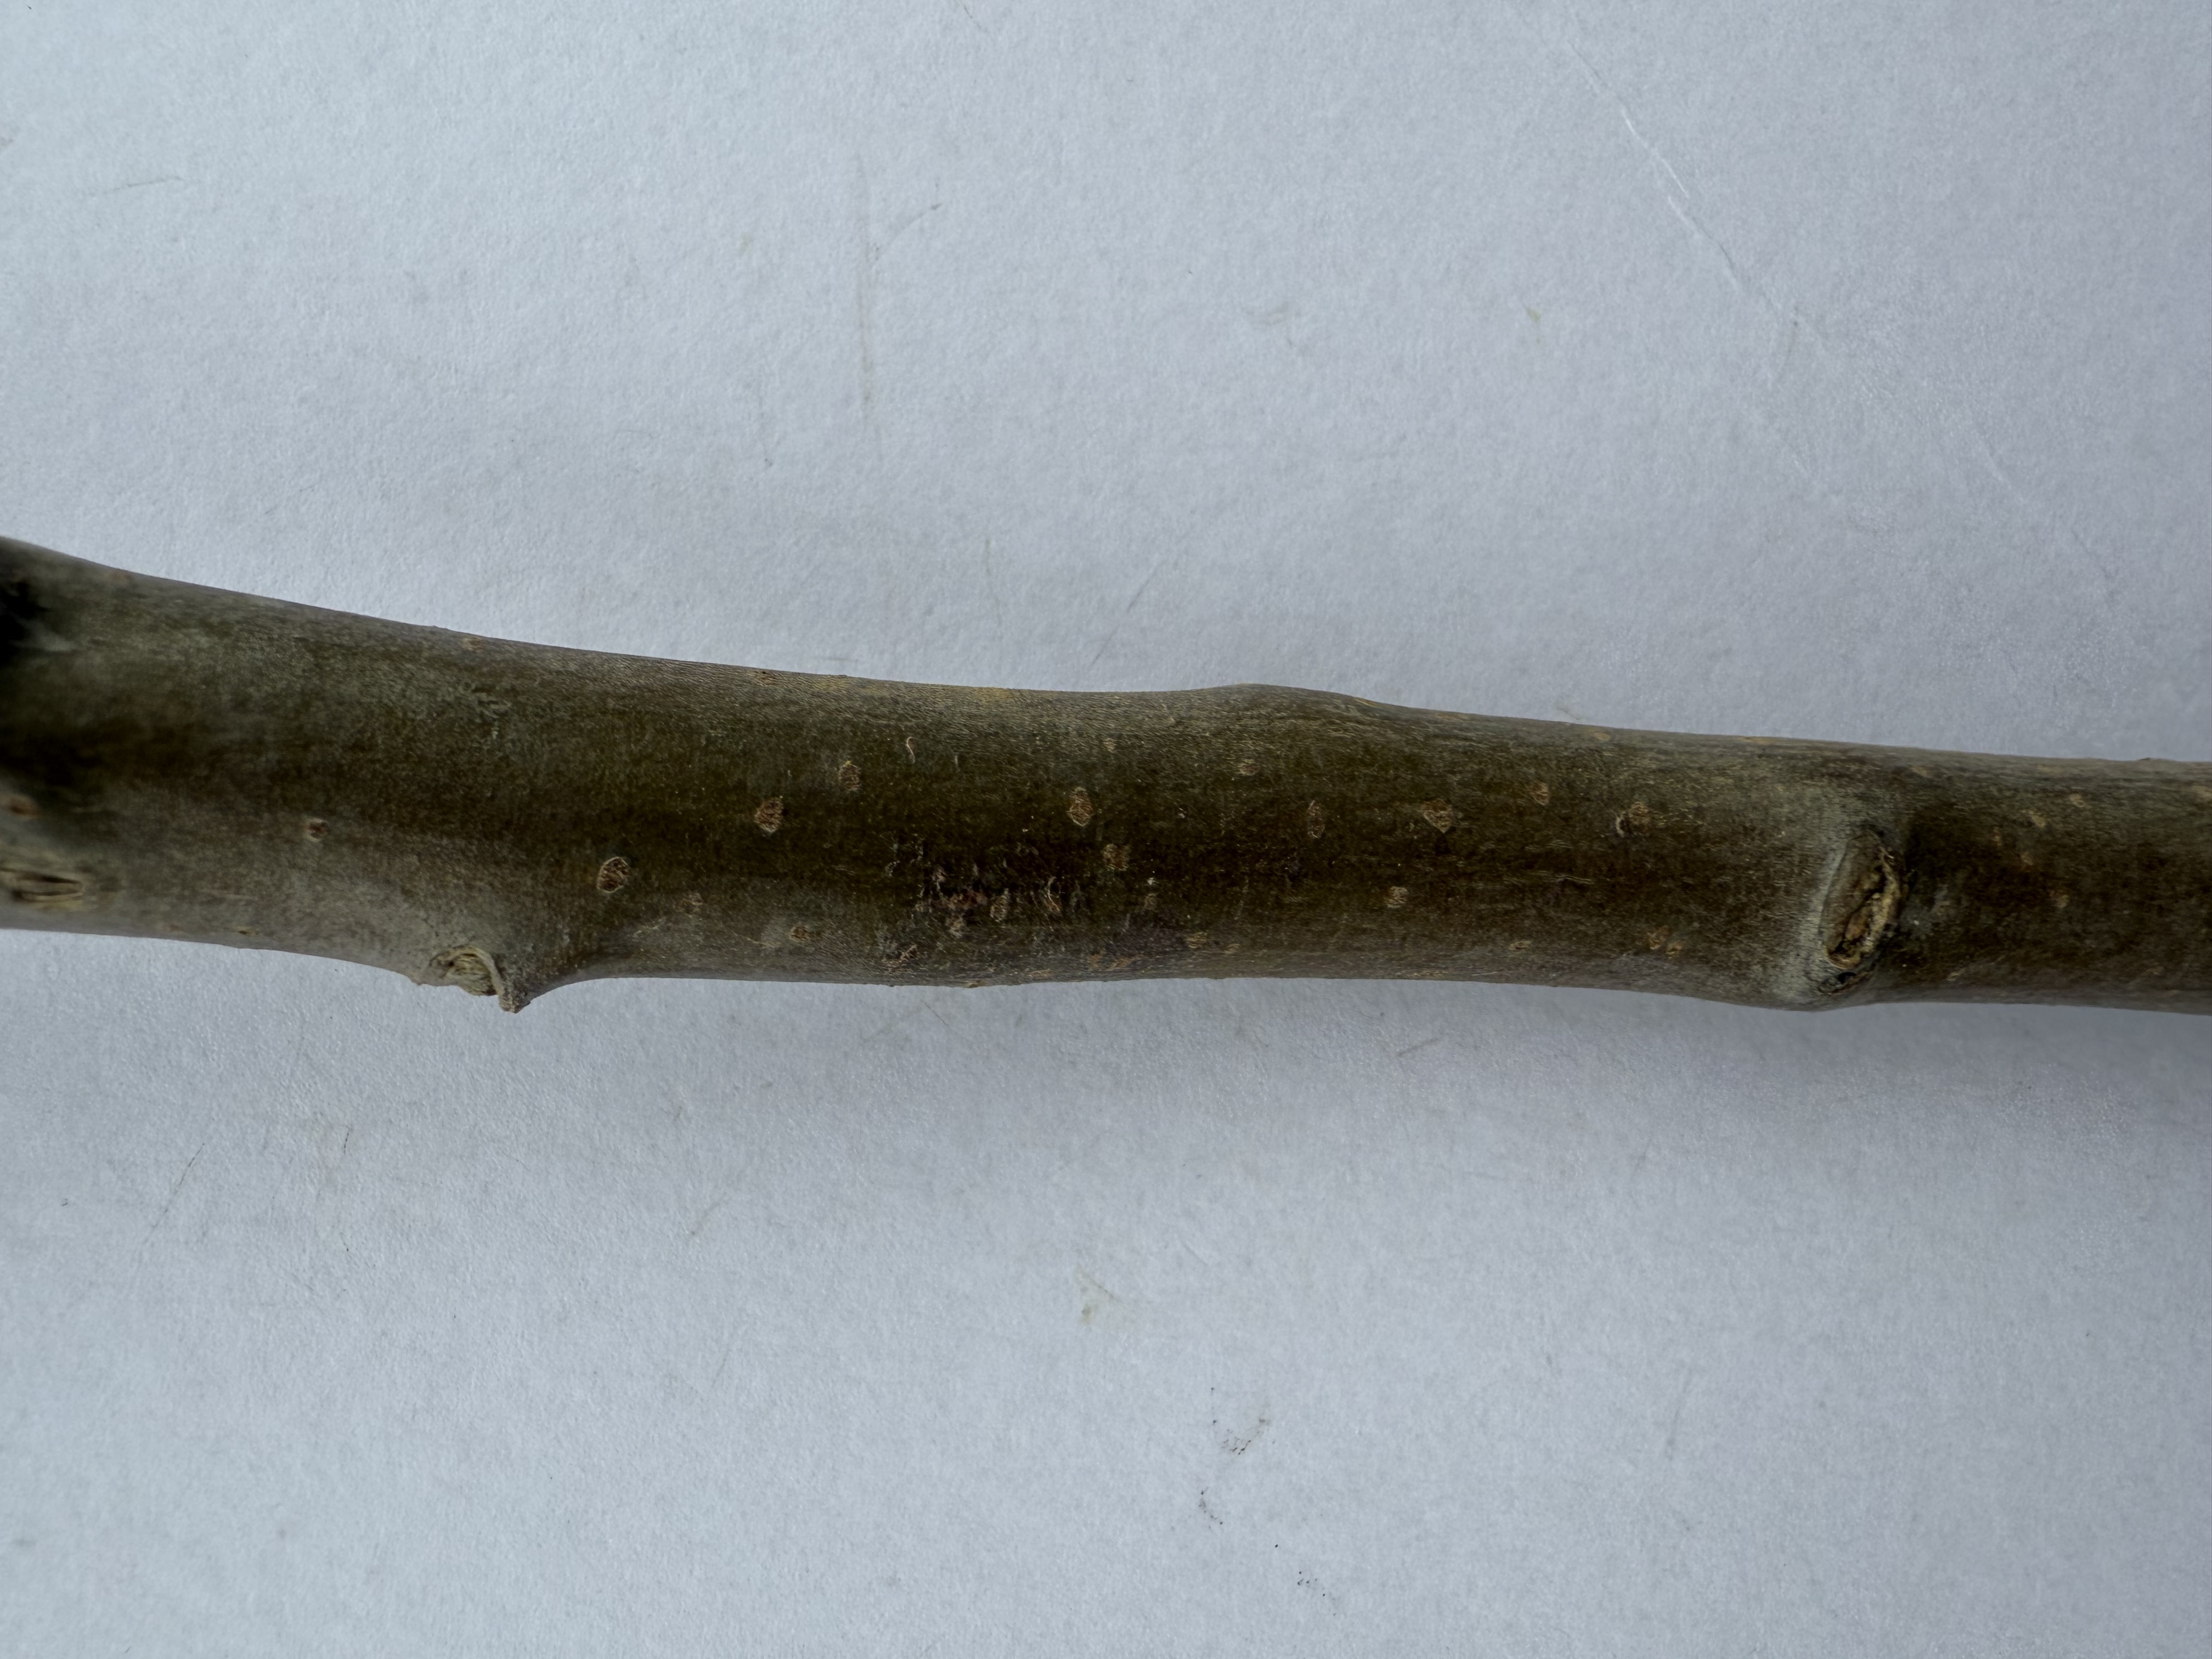
Variety: Egrisap Pear